Geoglyph

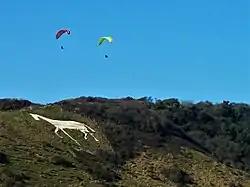
The Litlington White Horse in the village of Litlington, South East England

In 2008–2009 Alfie Dennen created Britglyph, a locative art-focused geoglyph created by having participants across the United Kingdom leave rocks at highly specific locations and uploading media created at each location. When taken together and viewed on the main project website an image of a watch and chain inspired by John Harrison's marine chronometer H5 was created.